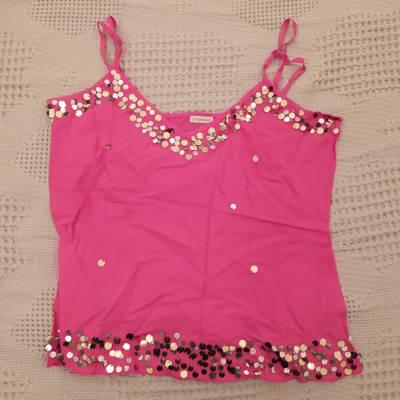
Waste category: clothes